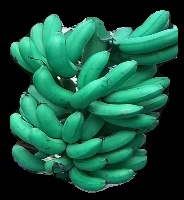
Variety: rasbale
Grade: grade1